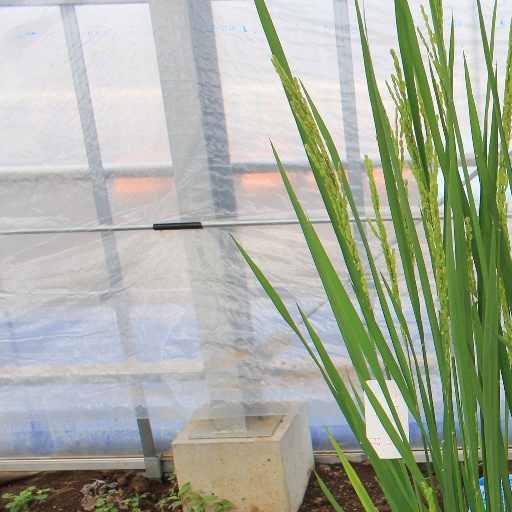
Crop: rice